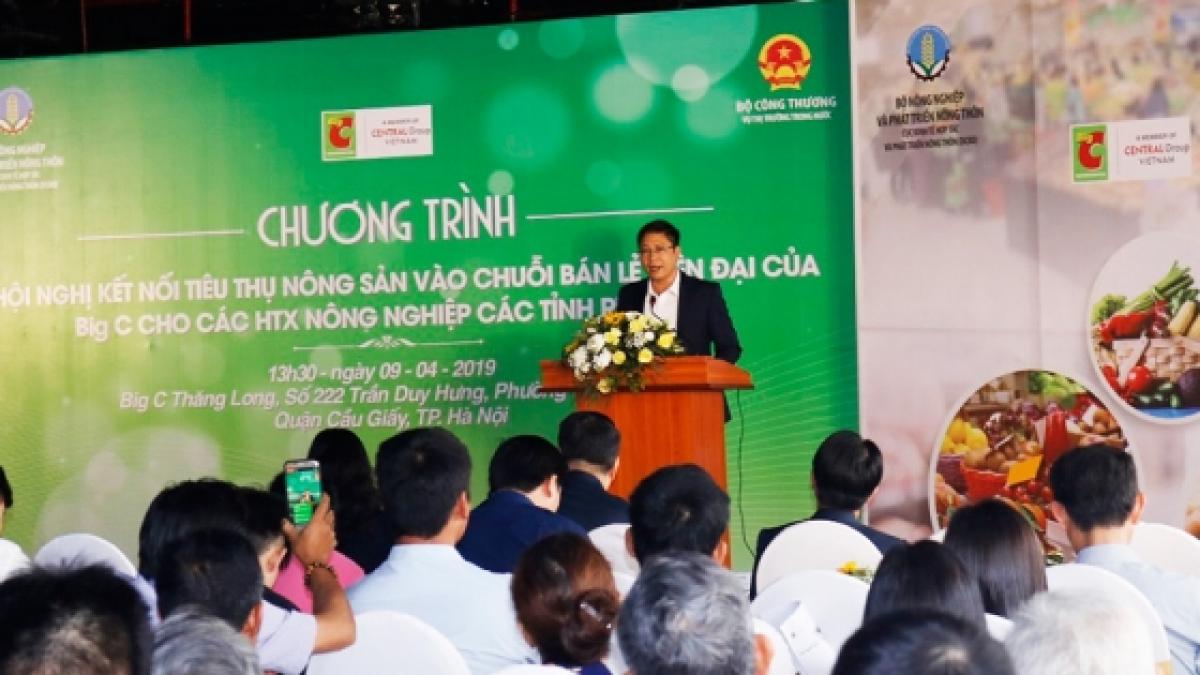
người đàn ông đang đứng trên bục phát biểu thì mặc áo sơ mi trắng và vest đen